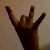
The image shows a hand gesture representing the number 8 in Indian Sign Language.